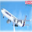
Label: airplane